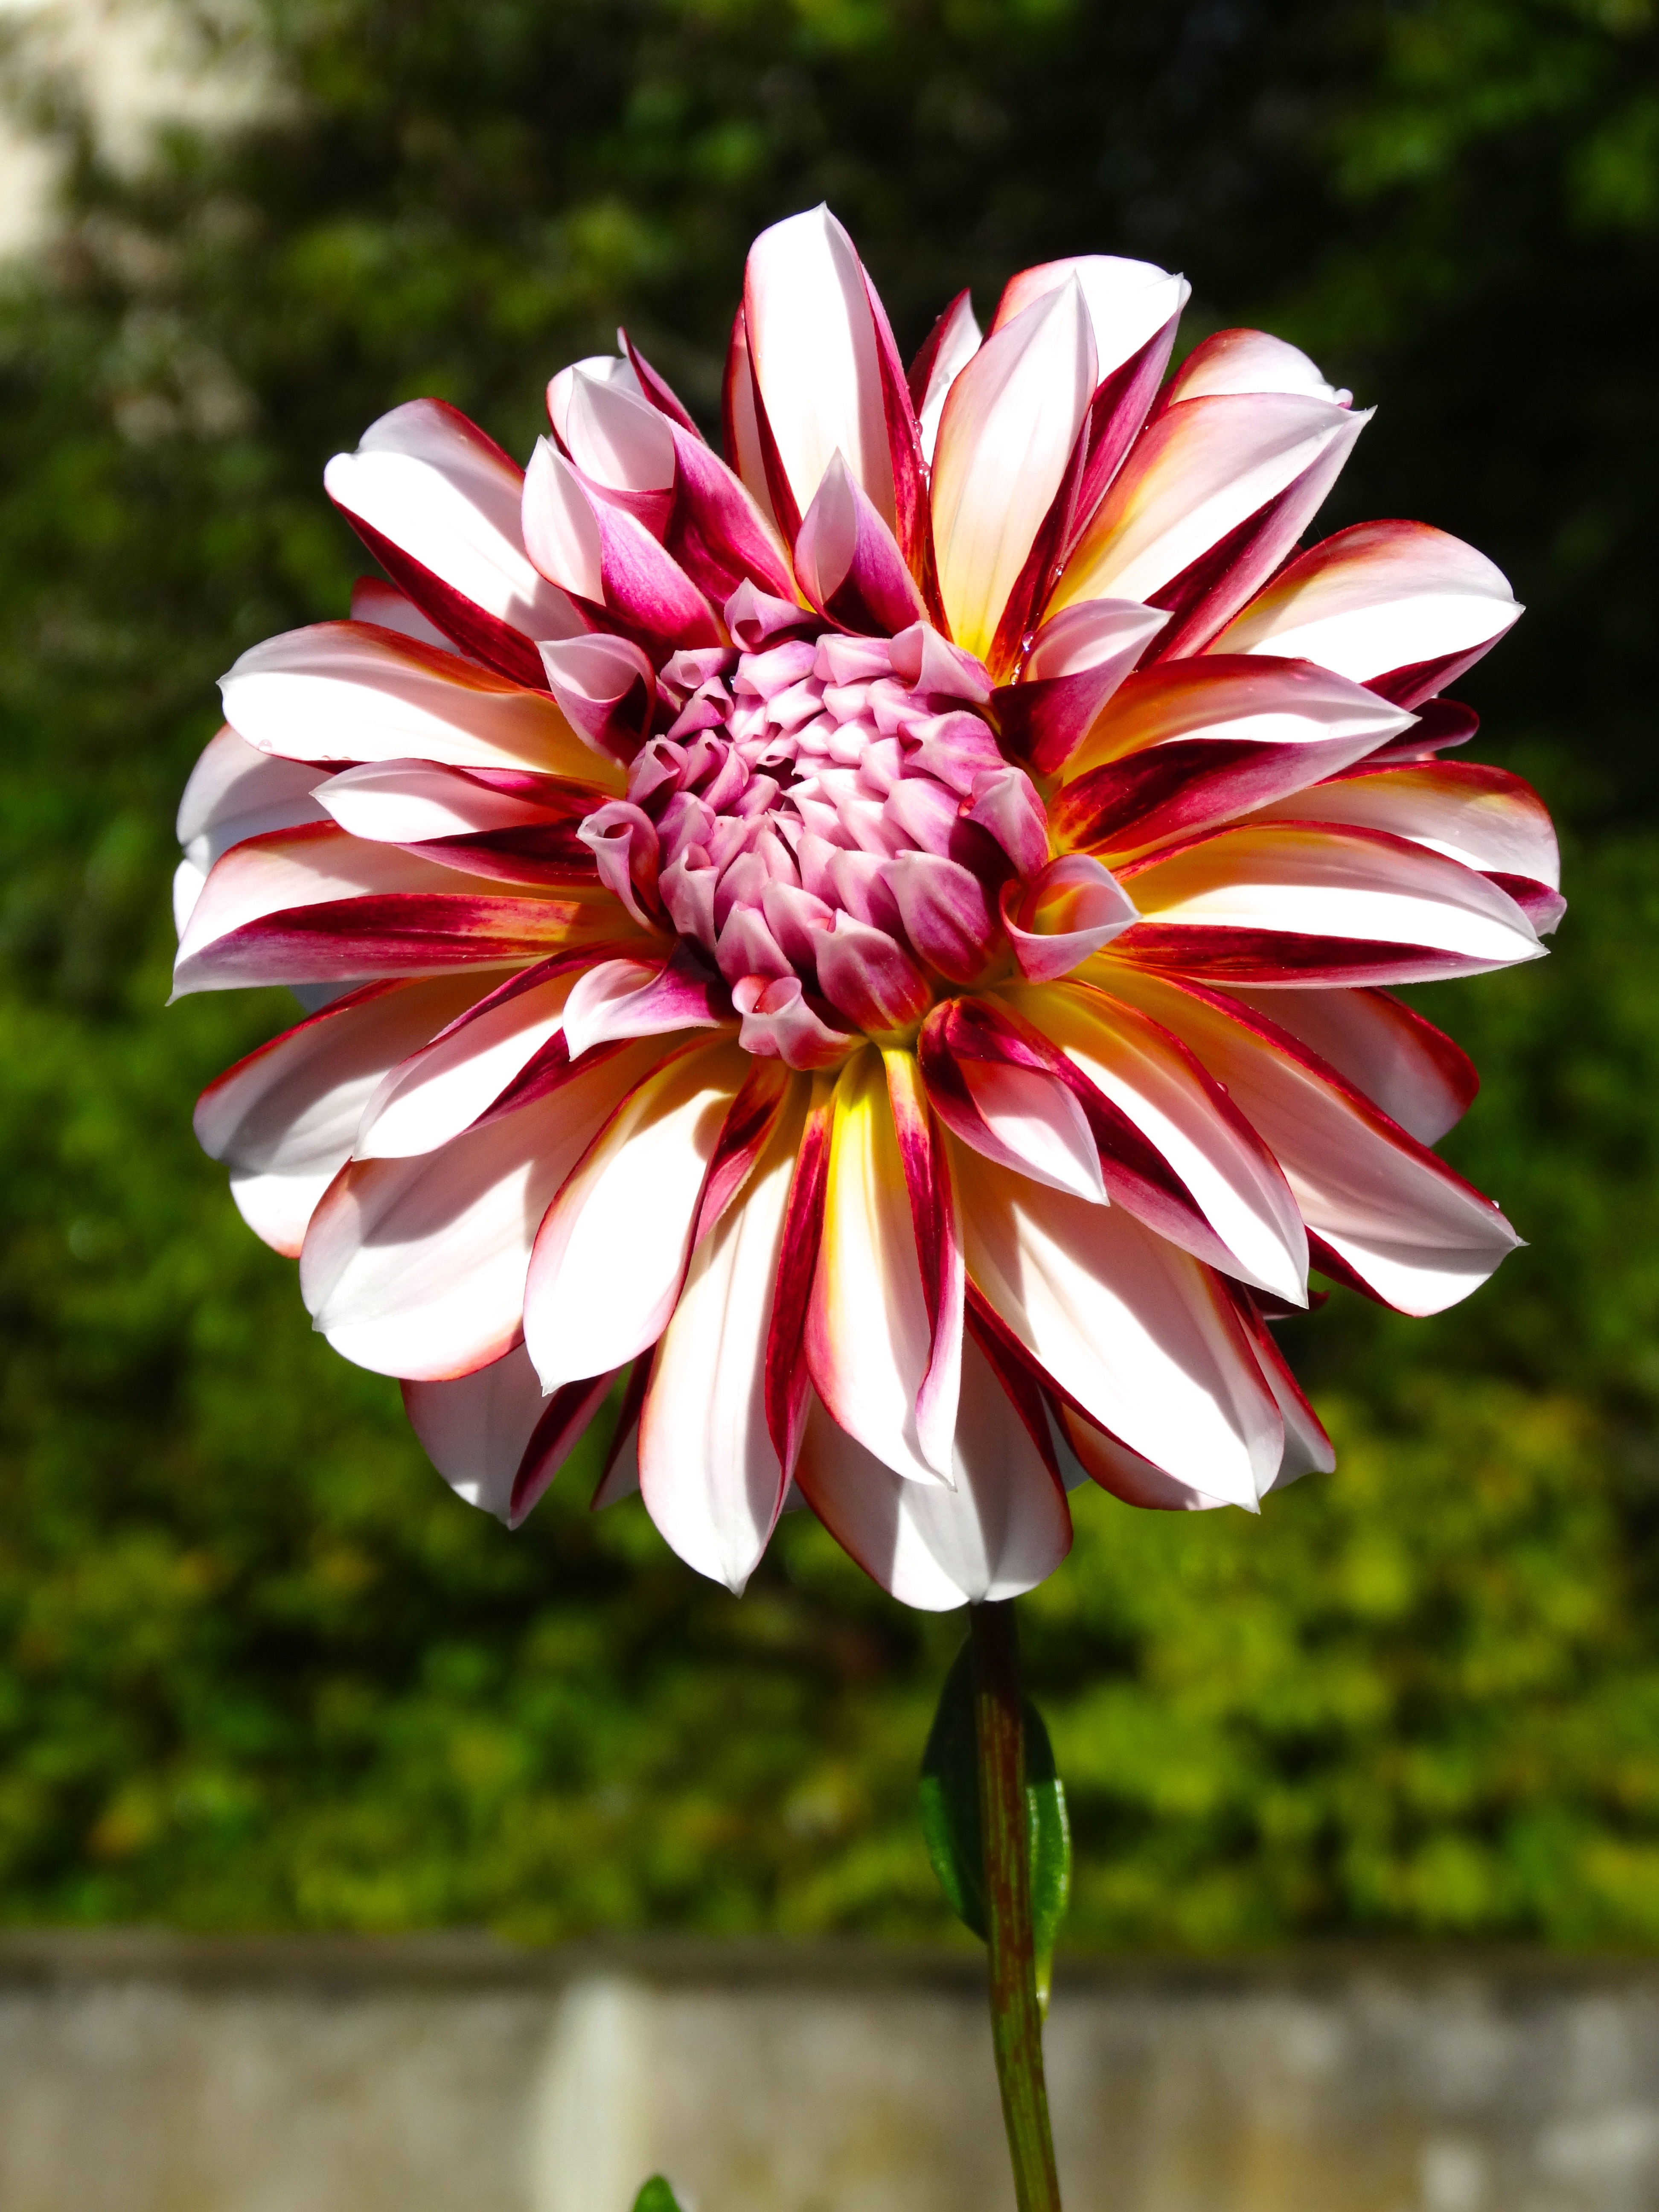
nature, blossom, plant, flower, petal, bloom, red, botany, flora, dahlia, violet, aster, flowering plant, daisy family, asterales, land plant